Digital piano

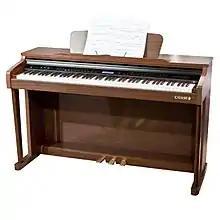
A digital piano in an upright piano form factor

A digital piano is a type of electronic keyboard instrument designed to serve primarily as an alternative to the traditional acoustic piano, both in how it feels to play and in the sound it produces. Digital pianos use either synthesized emulation or recorded samples of an acoustic piano, which are played through one or more internal loudspeakers. They also incorporate weighted keys, which recreate the feel of an acoustic piano. Some digital pianos are designed to also look like an upright or grand piano. Others may be very simple, without a stand.